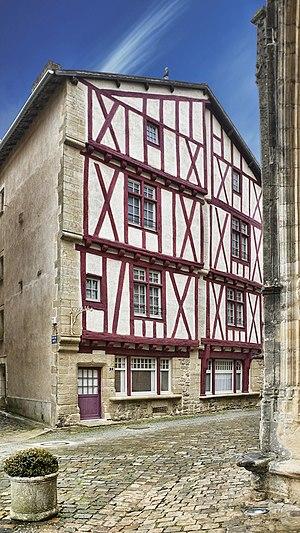
Maison du XVème siècle à Lusignan (Vienne)
Cet article recense une partie des monuments historiques de la Vienne, en France.
Lusignan est une commune du Centre-Ouest de la France, située dans le département de la Vienne en région Nouvelle-Aquitaine.